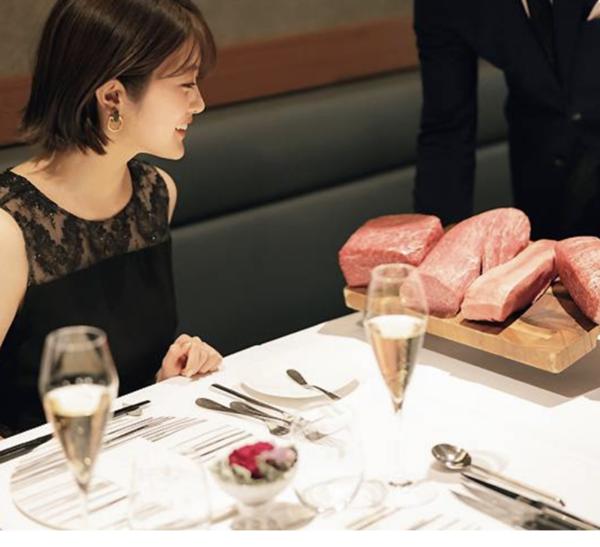
回答: 次に浮気したら、こうよ?